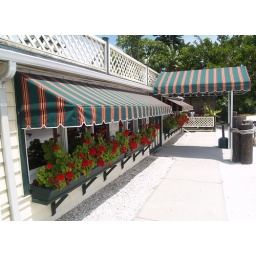
Geraniums in a window box